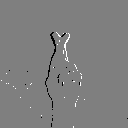
ASL letter: r